Fundão, Espírito Santo

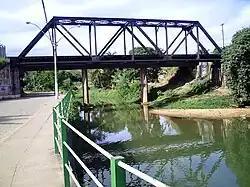
The Fundão River, which gives the city its name.

Fundão historically succeeds the former municipality of Nova Almeida. Nova Almeida was established on the banks of the Reis Magos River as the Aldeia dos Reis Magos on 6 January 1557, by Jesuits and the Temiminó tribe, led by cacique Maracaiaguaçu, father of Arariboia. In 1757, Nova Almeida was elevated to a parish and town, and in 1760, to a "comarca". Due to various factors, from the 1820s onward, Nova Almeida’s population, which exceeded 8,000 inhabitants, began to decline, leading to the town’s decay.